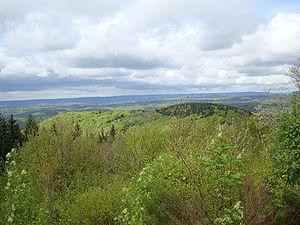
Panorama de Ternuay-Melay-et-Saint-Hilaire
Ternuay-Melay-et-Saint-Hilaire est une commune française située dans le département de la Haute-Saône, en région Bourgogne-Franche-Comté.